John Nicholson (East India Company officer)

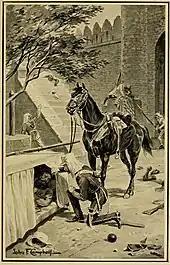
Lieutenant Frederick Roberts finding the mortally wounded General Nicholson by the Kashmir Gate during the Siege of Delhi in 1857

In response, Nicholson led a force approximately 2,000 strong to find and destroy the rebels before they could destroy the British siege train and jeopardize the entire British effort to capture the city. Nicholson's force managed to reach the rebels first and in the subsequent Battle of Najafgarh, Nicholson personally led his troops in routing the rebel force, thus ensuring the arrival of the siege train and a hero's return to the British at Delhi.